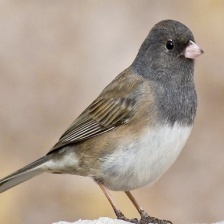
Species: DARK EYED JUNCO
Scientific name: JUNCO HYEMALIS